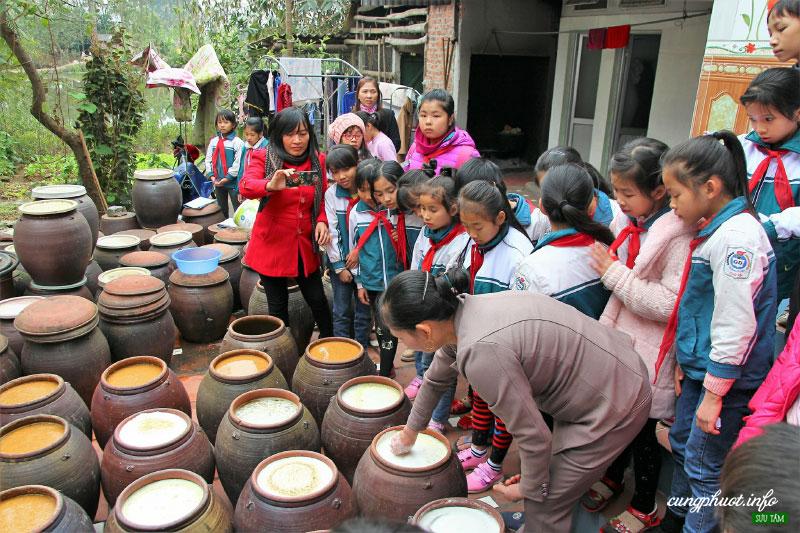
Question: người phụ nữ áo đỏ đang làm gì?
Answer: đang quay phim bằng điện thoại di động